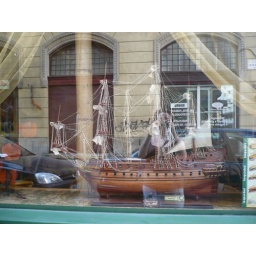
mini ship in the window in budapest